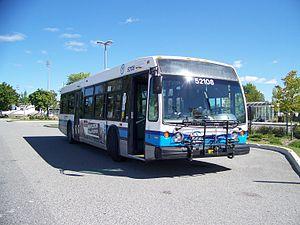
Société de transport de Sherbrooke
Sherbrooke est une ville canadienne située au Québec, au confluent des rivières Magog et Saint-François. Elle se trouve à environ 130 kilomètres à l'est de Montréal et à peu près 50 kilomètres au nord de la frontière américaine. Sherbrooke est le principal centre économique, culturel et institutionnel de la région administrative de l'Estrie, d'où son surnom de « la Reine des Cantons-de-l'Est ». Elle est le siège d'un archevêché catholique. Sa population est estimée à 161 323 habitants en 2016 et elle constitue la 6ᵉ ville en importance au Québec. La Région Métropolitaine de Recensement de Sherbrooke compte quant à elle 212 105 habitants et constitue la 4ᵉ plus grande RMR au Québec et la 20ᵉ au Canada.